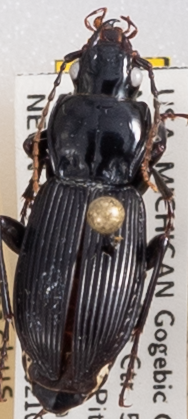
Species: Pterostichus coracinus
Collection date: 2021-08-11
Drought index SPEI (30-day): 0.142
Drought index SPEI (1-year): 0.272
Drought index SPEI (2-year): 1.28